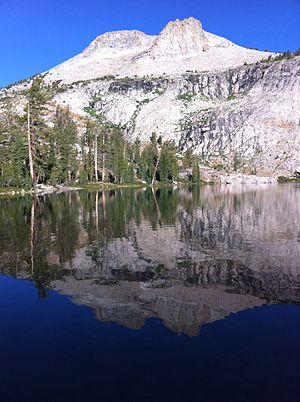
Le lac May est un lac américain du comté de Mariposa, en Californie. Il est situé à 2 830 mètres d'altitude au sein de la Yosemite Wilderness, dans le parc national de Yosemite. Sur ses rives se trouve le May Lake High Sierra Camp, un terrain de camping inscrit au Registre national des lieux historiques depuis le 18 juillet 2014.